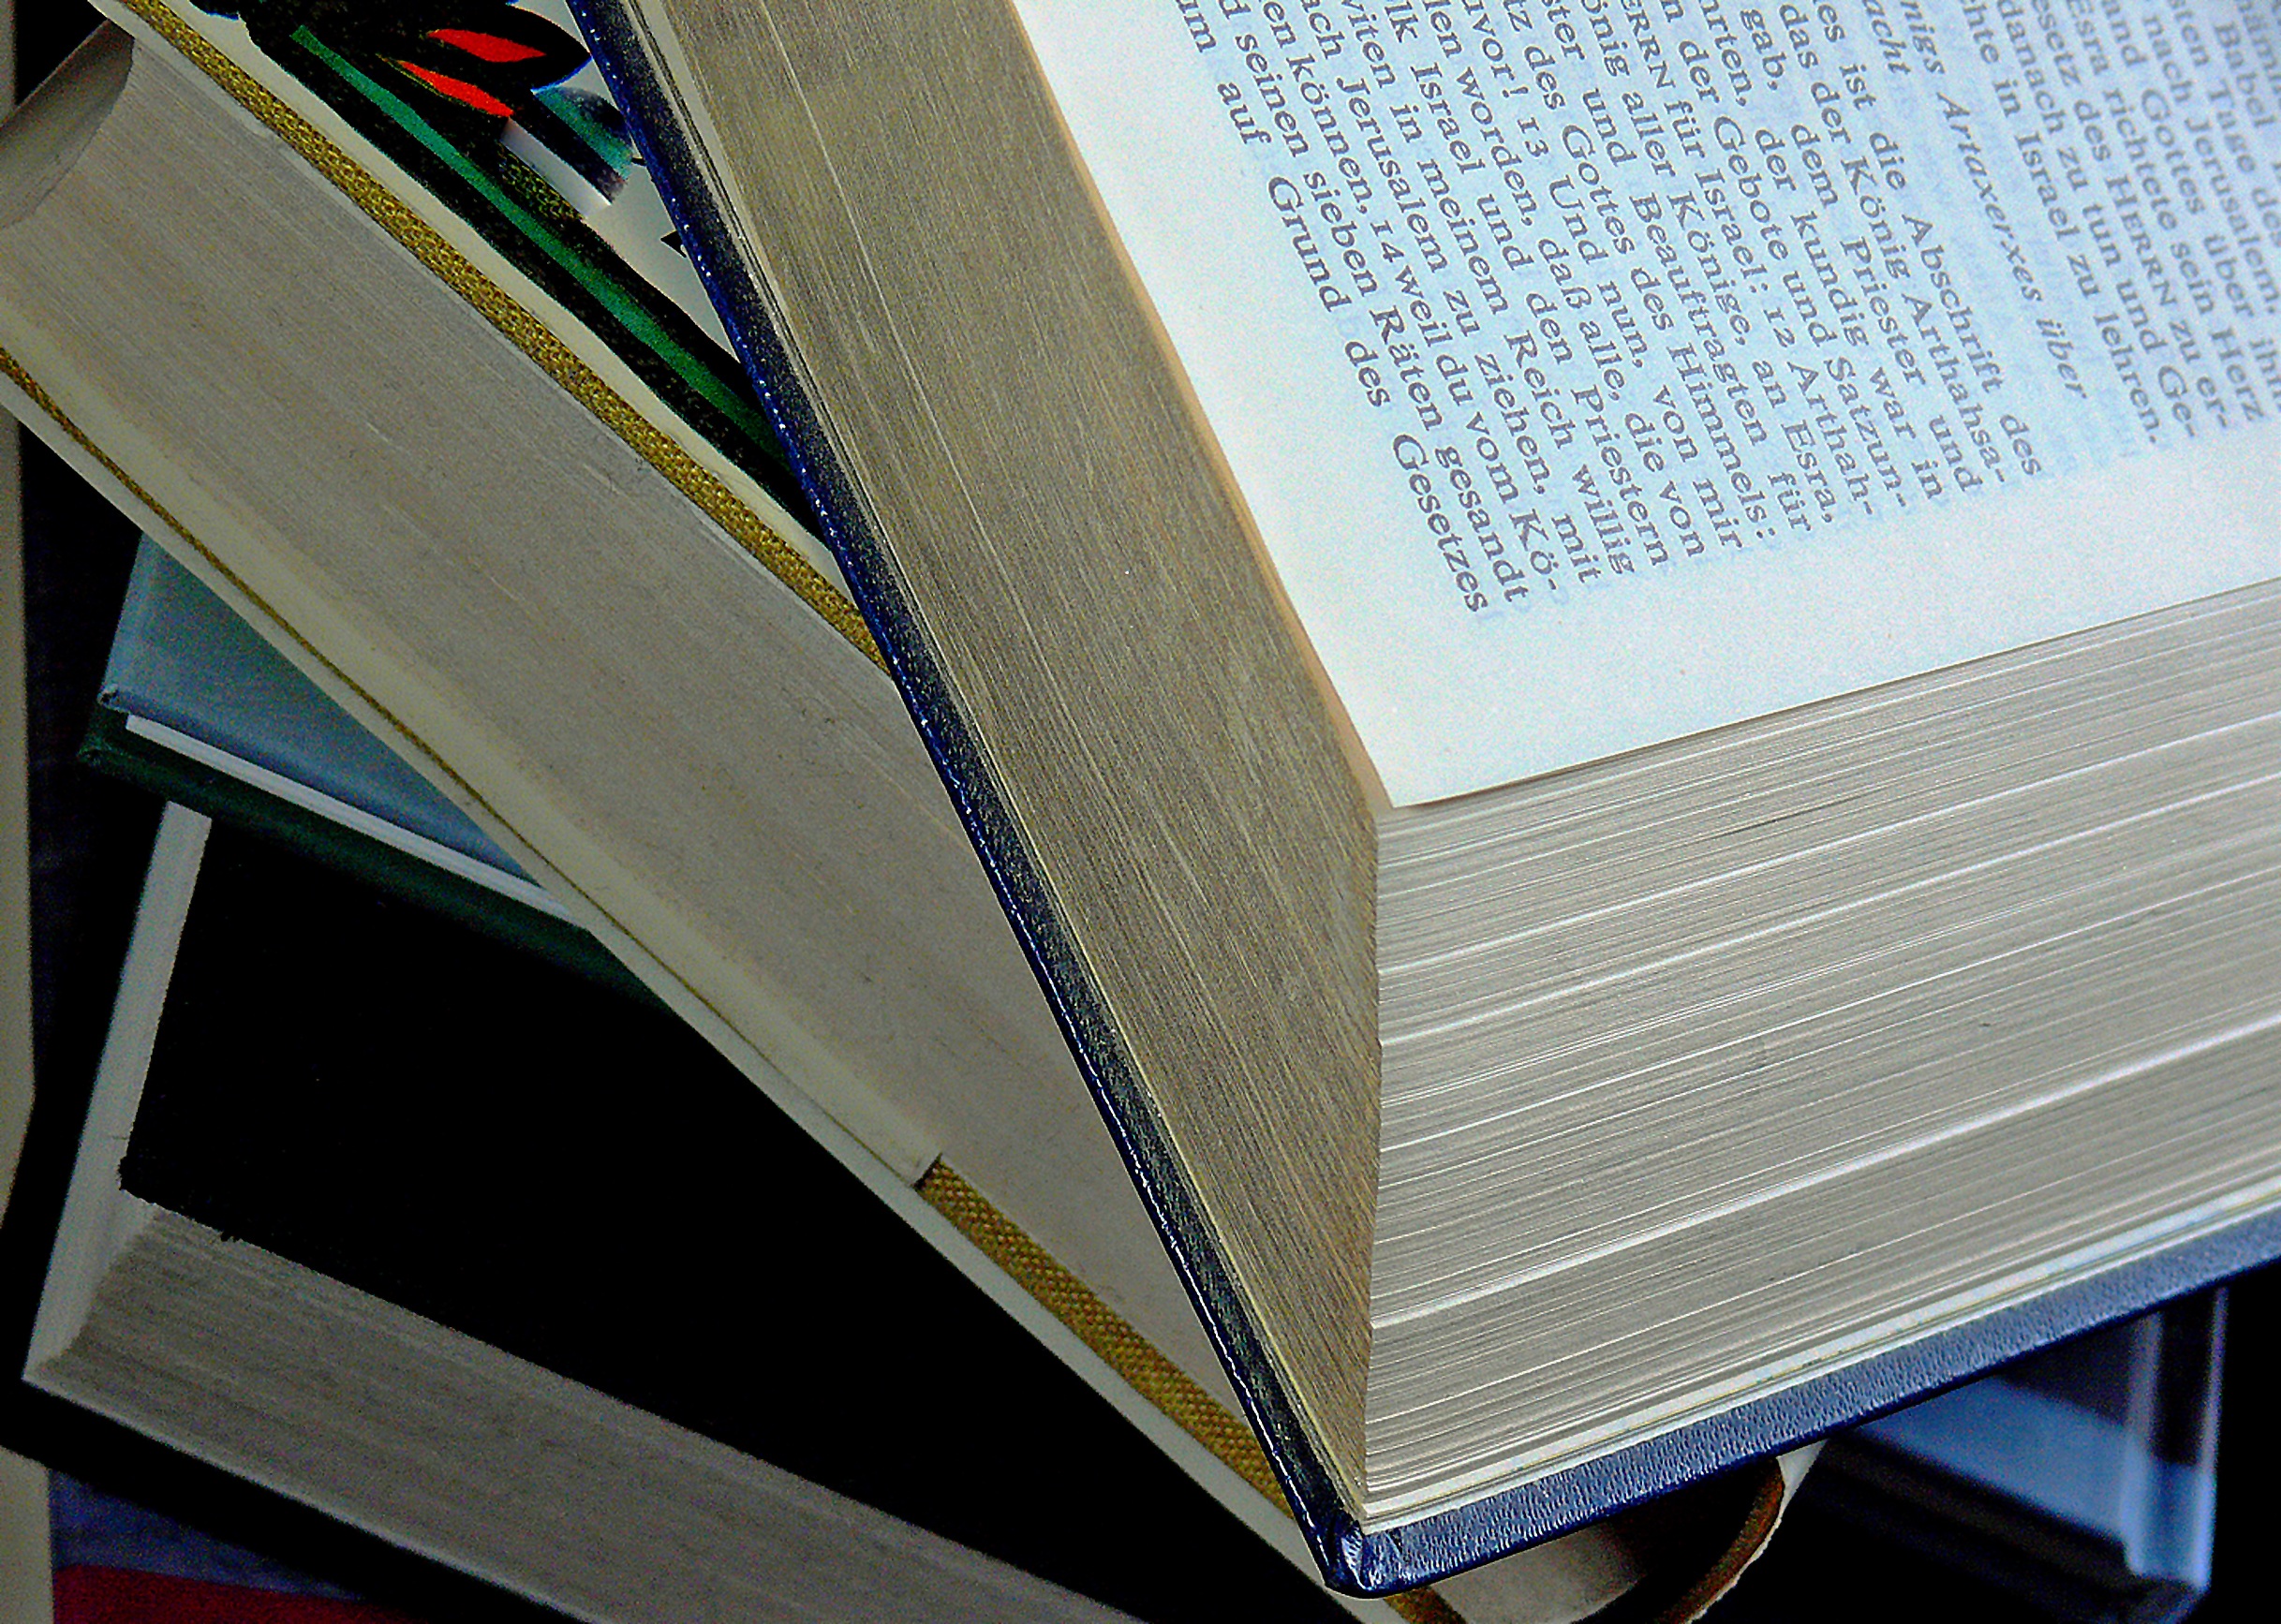
book, read, wood, window, color, blue, material, bible, interior design, font, pages, literature, design, learn, document, information, know, pitched, book pages, used books, intellectual, books tabel, window covering